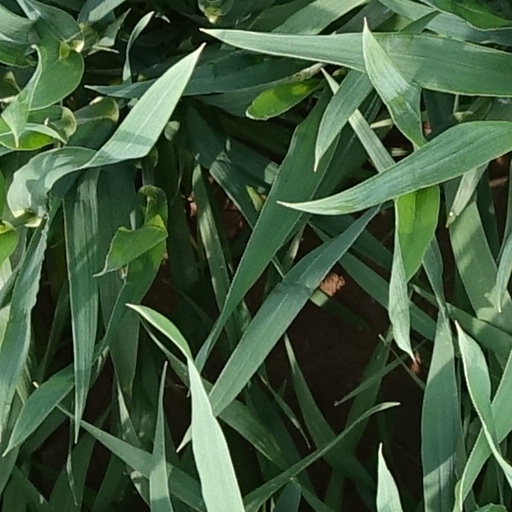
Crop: wheat